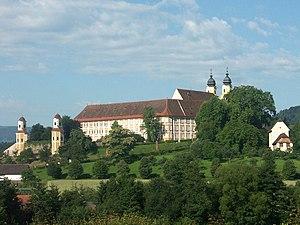
Le musée universel de Joanneum est localisé à Graz, dans le land de Styrie, dans le Sud de l'Autriche. Il s'agit d'un musée pluridisciplinaire possédant un vaste rayonnement culturel au sein de l'Europe ; c'est un complexe muséographique et patrimonial se subdivisant en treize départements répartis sur l'ensemble de la province de Styrie, en Autriche. Le musée styrien possède un statut et une renommée d'ordre international.